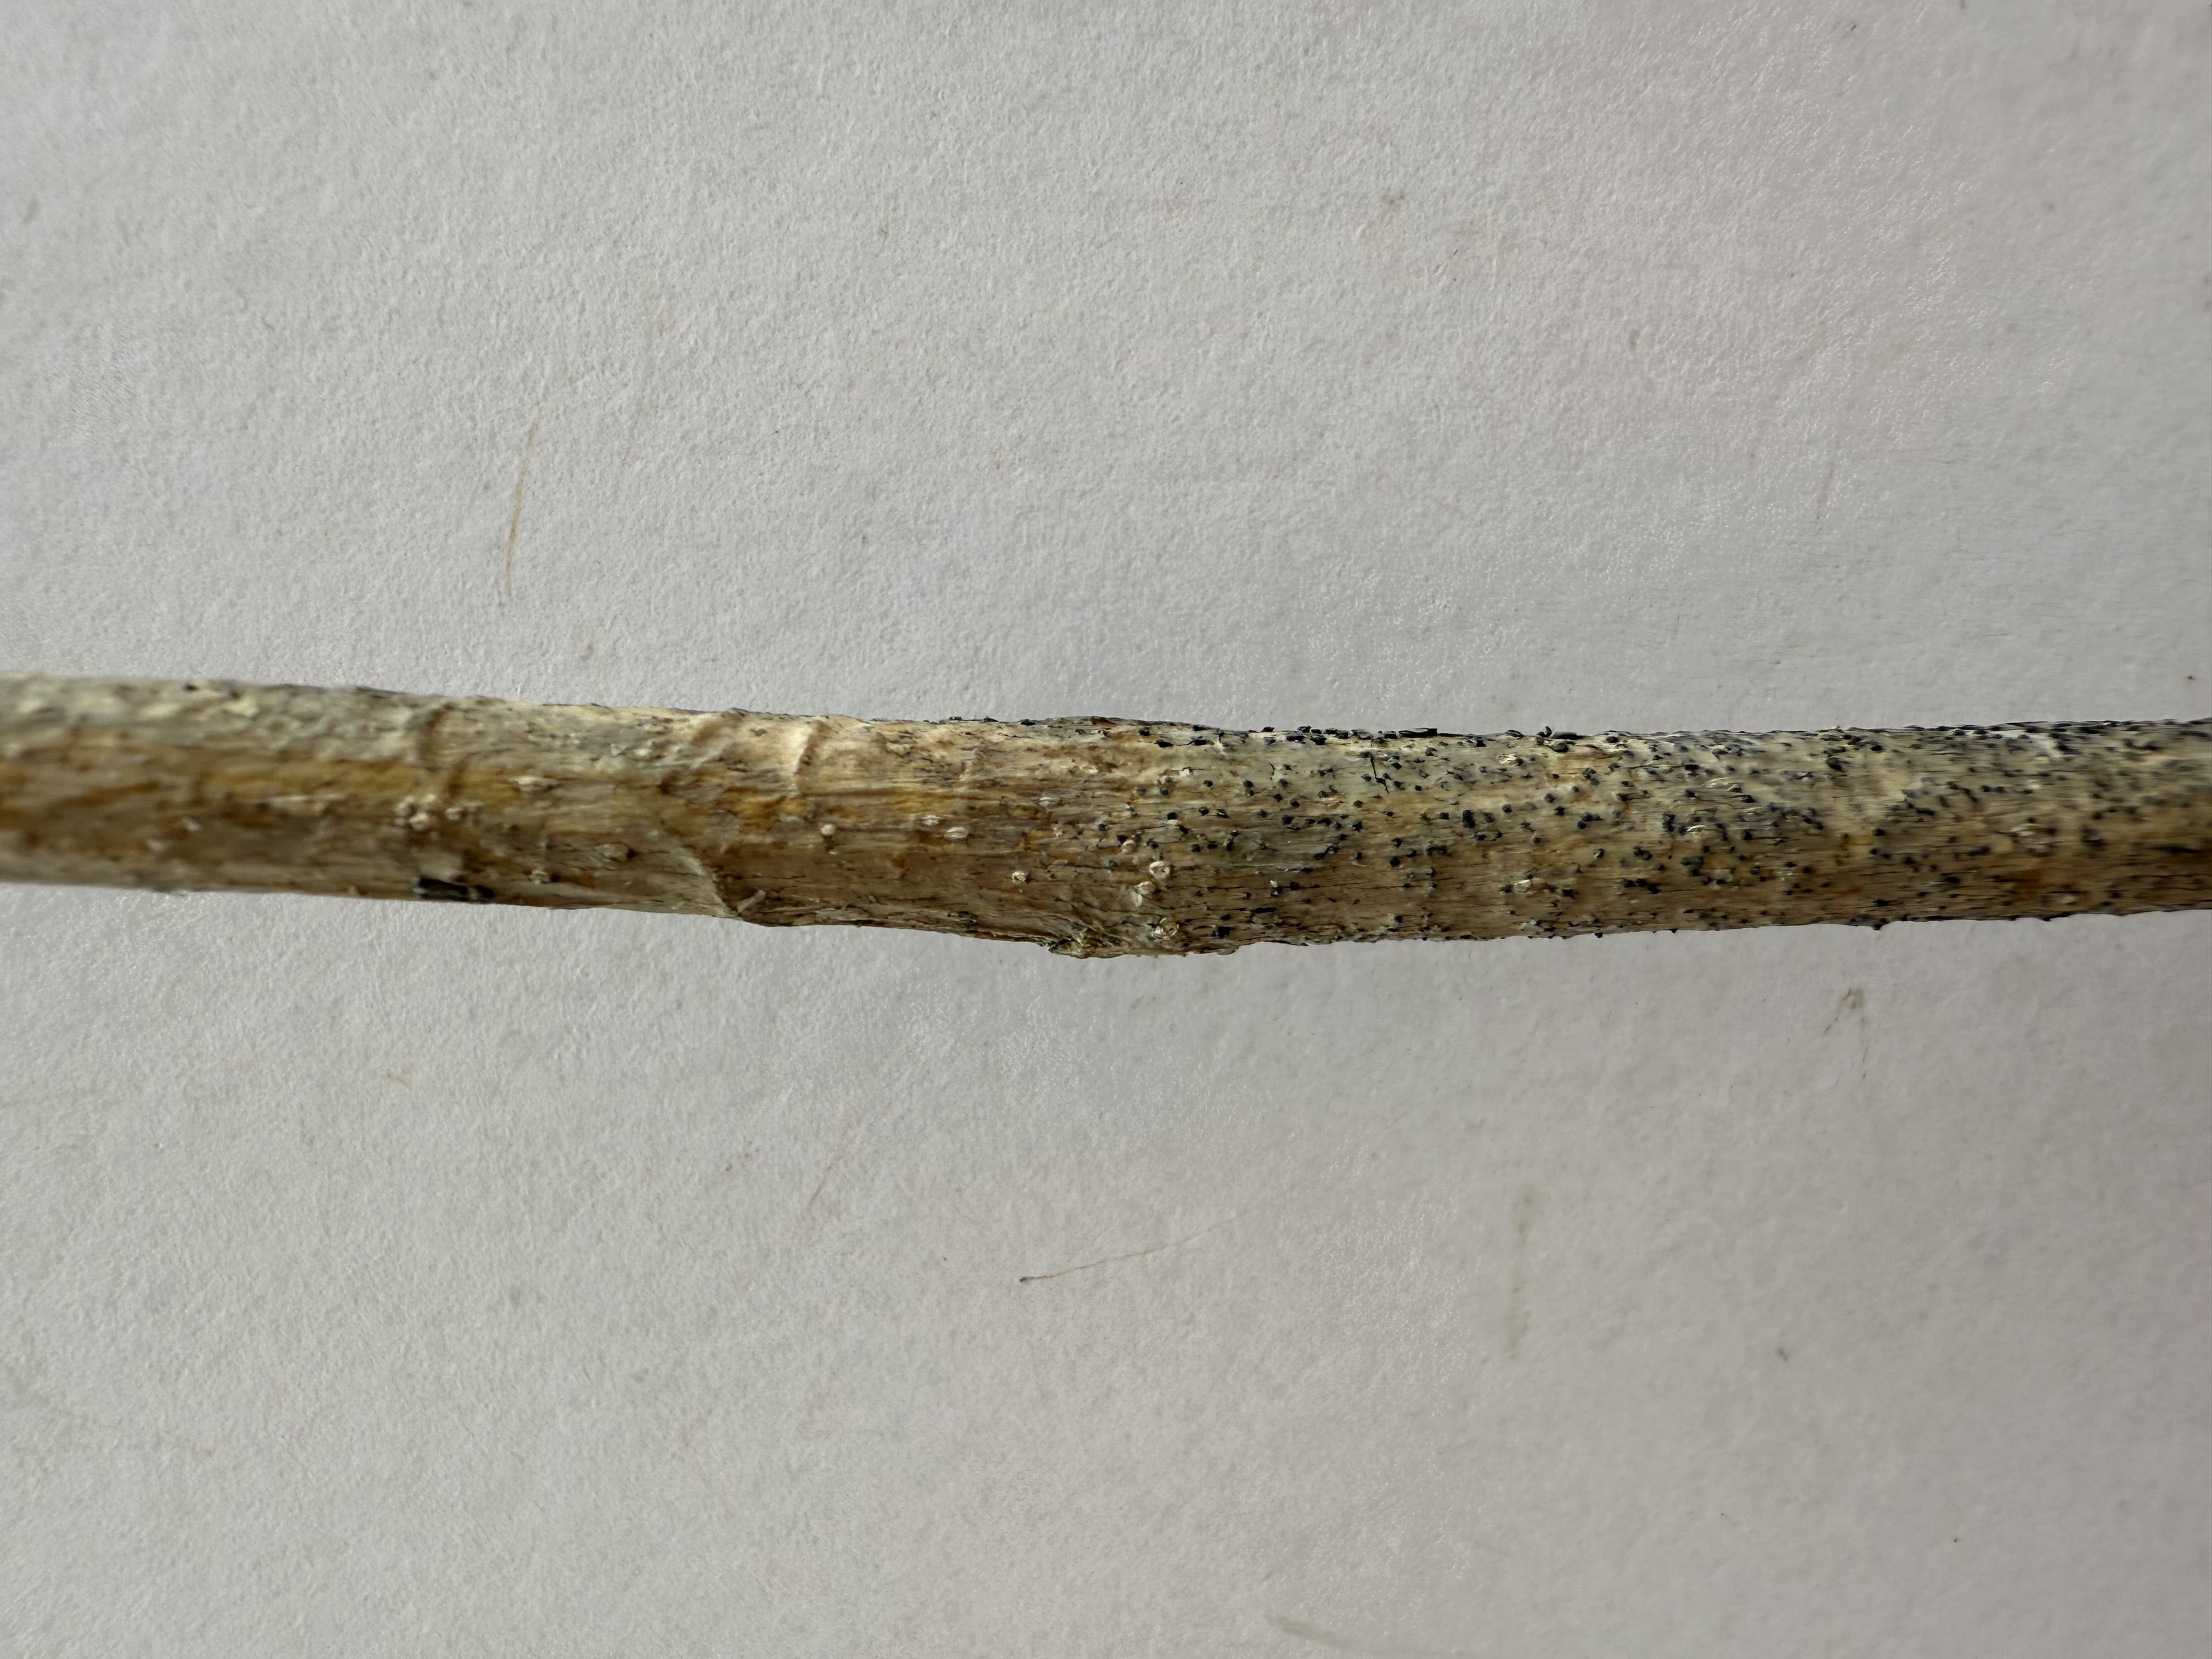
Variety: Black Mulberry